The Balloon-Hoax

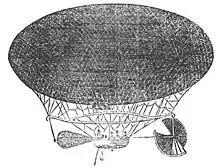
Illustration of "The Victoria" that accompanied the news article

Poe himself describes the enthusiasm his story had aroused: he writes that the "Sun" building was "besieged" by people wanting copies of the newspaper. "I never witnessed more intense excitement to get possession of a newspaper", he wrote. The story's impact reflects on the period's infatuation with progress. Poe added realistic elements, discussing at length the balloon's design and propulsion system in believable detail. His use of real people, including William Harrison Ainsworth, also lent credence to the story. The character of Monck Mason was not a real person, though he was based heavily on Thomas Monck Mason; the story borrowed heavily from Mason's 1836 book "Account of the Late Aeronautical Expedition from London to Weilburg".